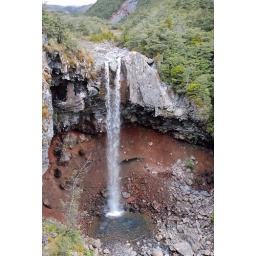
mangawhero falls near ohakune mountain road leading to turoa skifield on mount ruapehu